Medics (Polish TV series)

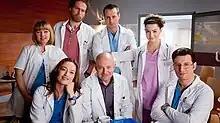
"Medics" cast

Medics is a Polish medical drama that aired on TVN from September 3, 2012, to November 30, 2014.